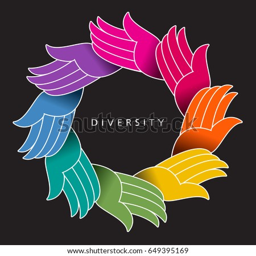
a colorful diverse circle of hands with space for your text